Carmen Consoli

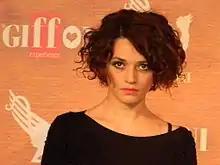
Consoli at the 2010 Giffoni Film Festival

Carmen Carla Consoli (born 4 September 1974) is an Italian singer-songwriter. Described as 'a remarkable combination of rocker and intellectual', she has released 11 studio albums, one greatest hits, one soundtrack album, two live albums, four video album and 33 singles, selling 2 million copies in Italy, certified by M&D and FIMI with a multiplatinum disc, 11 platinum and two gold certifications.